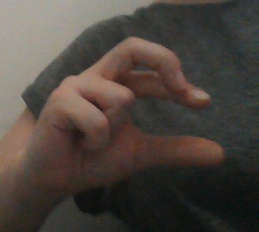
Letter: thal